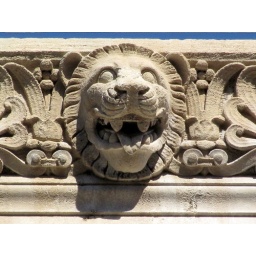
On a building facade in Washington, D.C.